Jesus

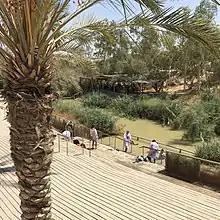
Baptism in the Jordan River, the river where Jesus was baptized

The Gospels do not describe the moment of the resurrection of Jesus. They describe the discovery of his empty tomb and several appearances of Jesus, with distinct differences in each narrative.